Science fiction

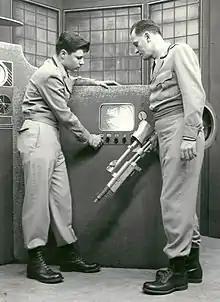

Some scholars assert that science fiction had its beginnings in ancient times, when the distinction between myth and fact was blurred. Written in the 2nd century CE by the satirist Lucian, the novel "A True Story" contains many themes and tropes that are characteristic of modern science fiction, including travel to other worlds, extraterrestrial lifeforms, interplanetary warfare, and artificial life. Some consider it to be the first science fiction novel. Some stories from the folktale collection "The Arabian Nights", along with the 10th-century fiction "The Tale of the Bamboo Cutter" and Ibn al-Nafis's 13th-century novel "Theologus Autodidactus", are also argued to contain elements of science fiction.